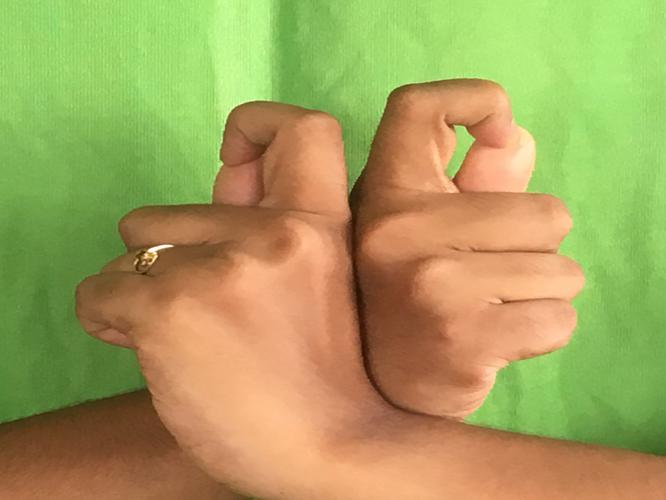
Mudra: Berunda
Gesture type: double_hand